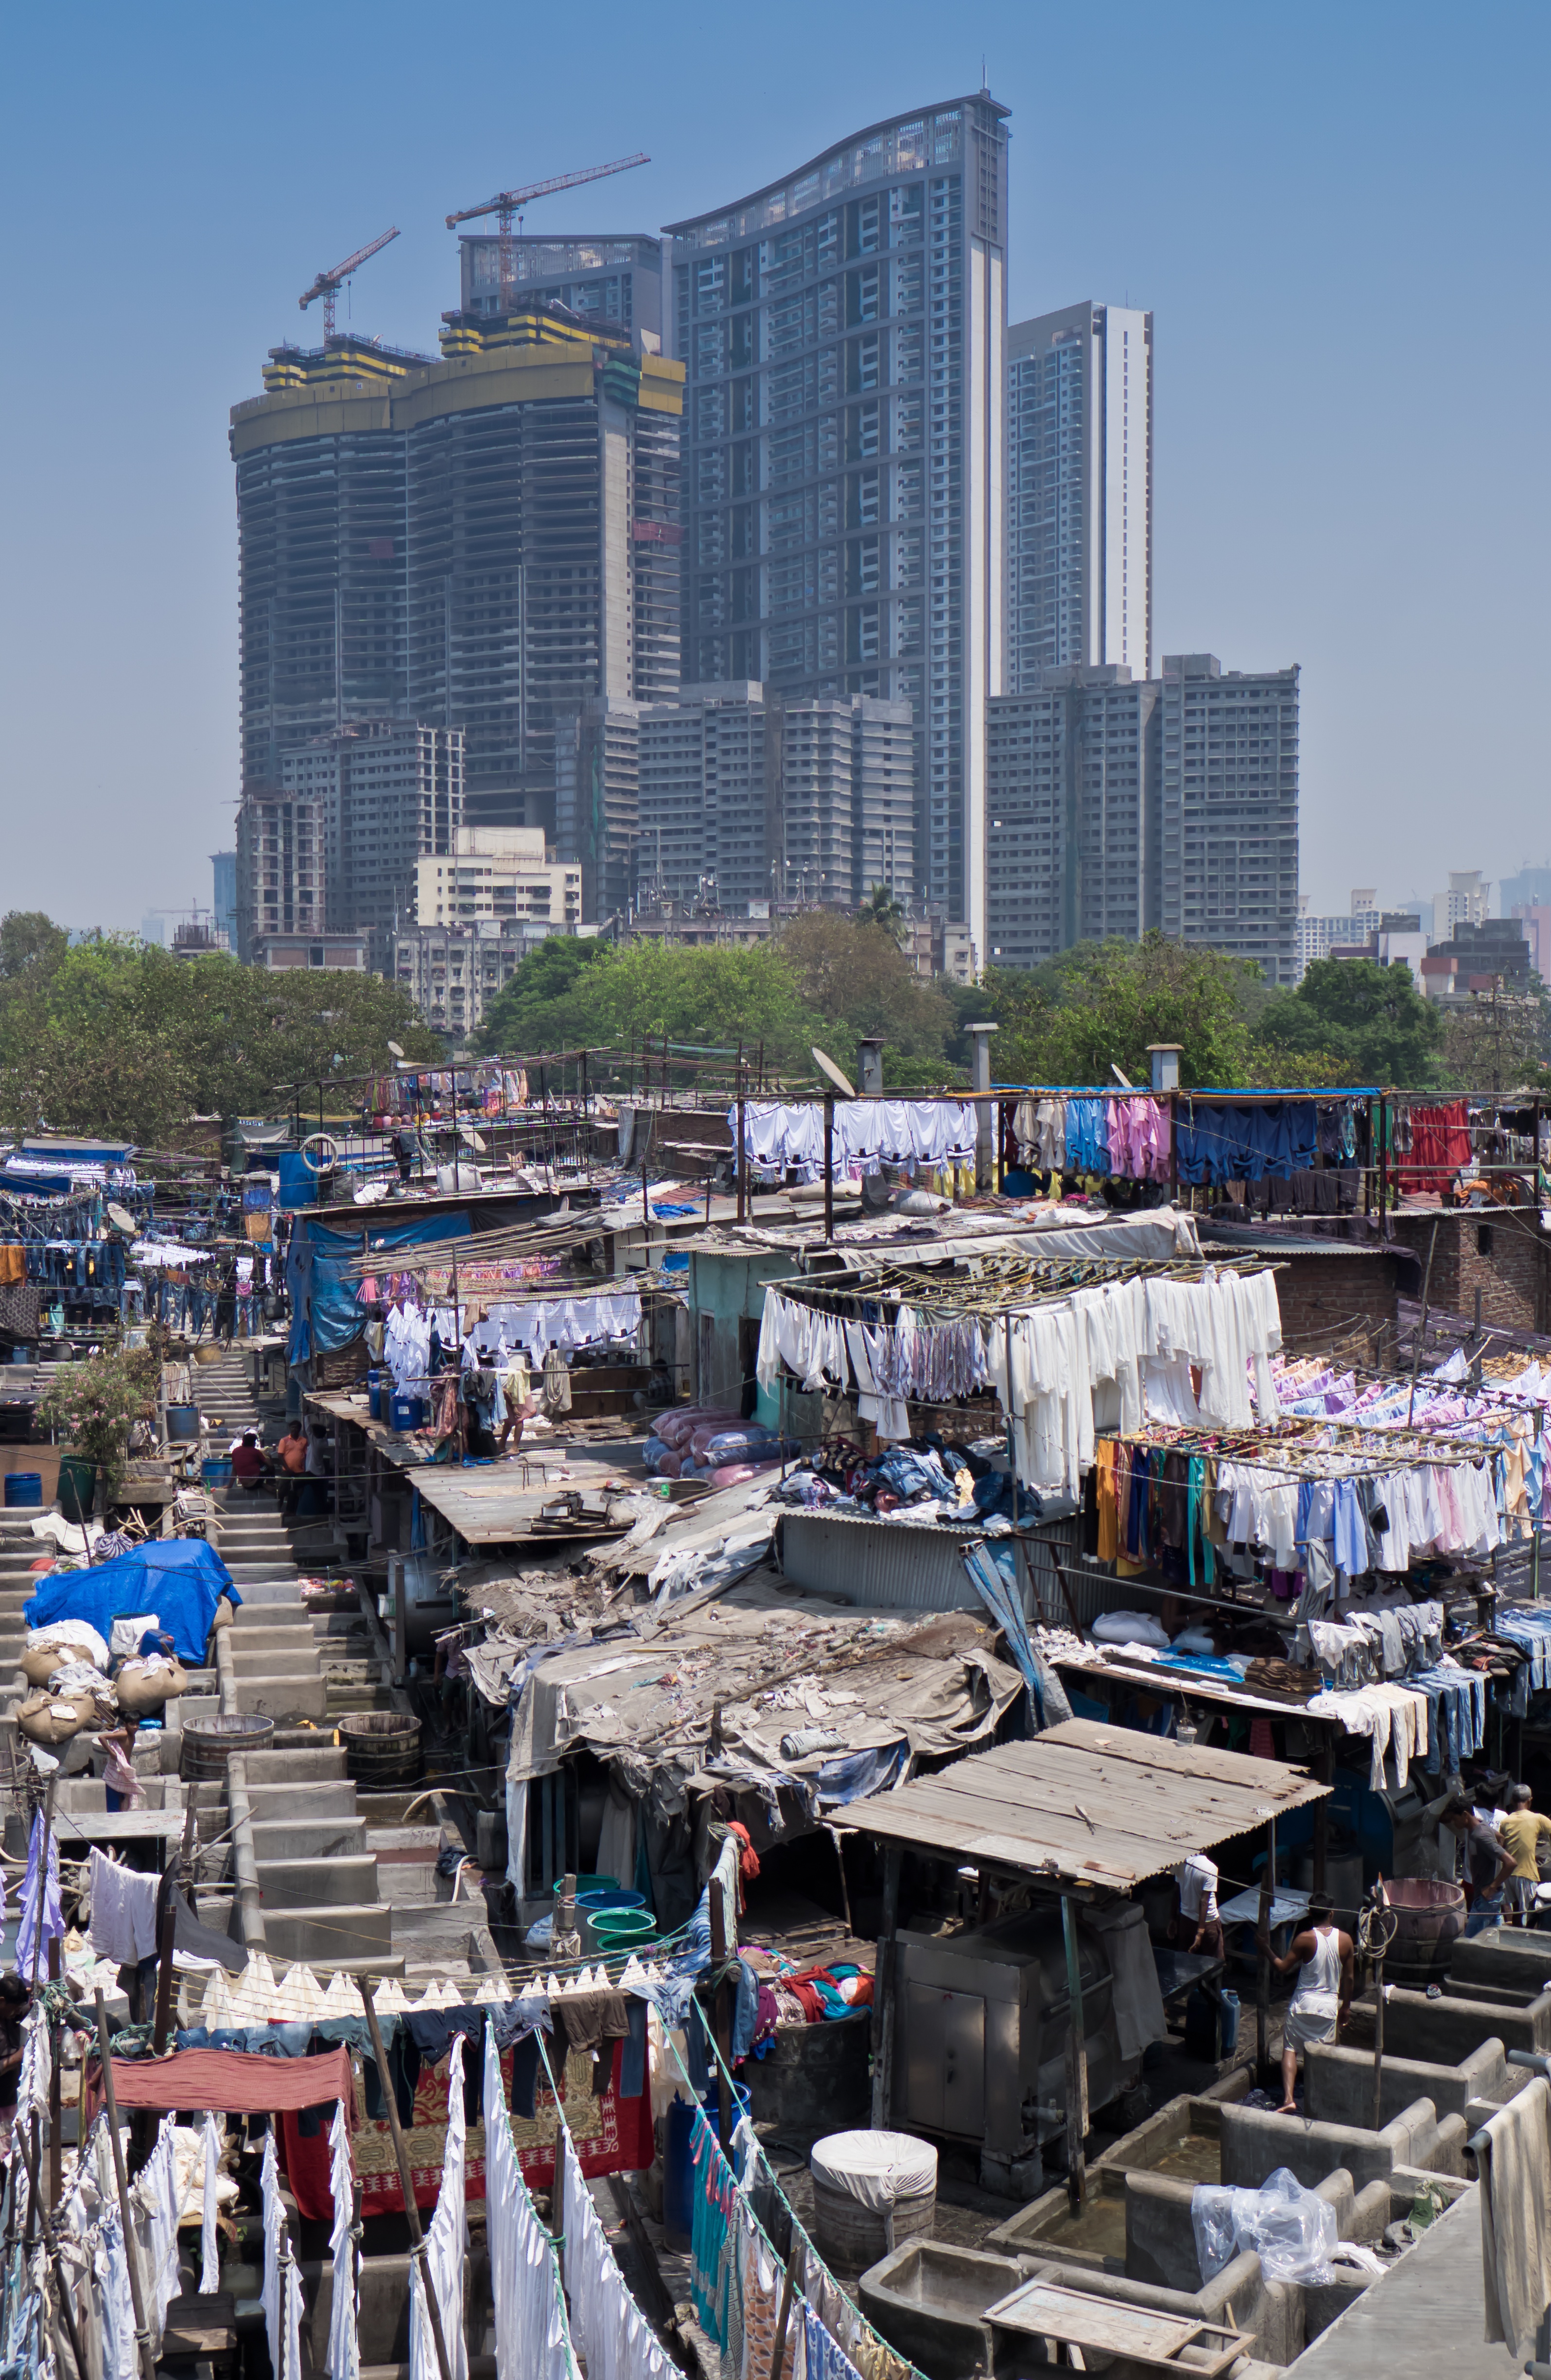
dock, skyline, town, building, city, skyscraper, cityscape, downtown, transport, vehicle, harbor, marina, waterway, tower block, laundry, india, slum, mumbai, metropolis, neighbourhood, aerial photography, urban area, residential area, geographical feature, human settlement